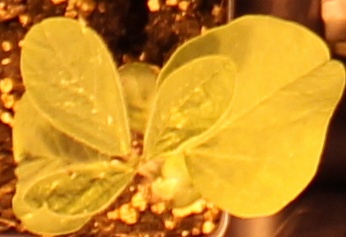
Label: Soybean